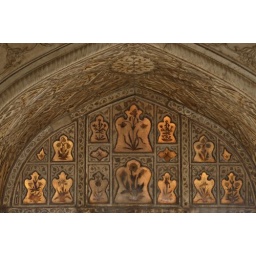
A marble screen above a window at Agra Fort.